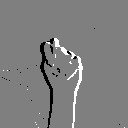
ASL letter: t